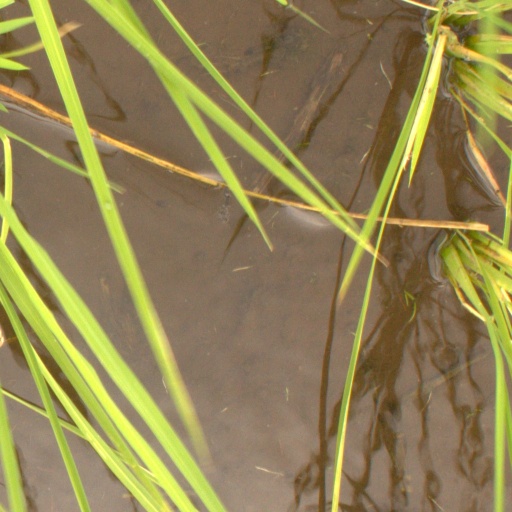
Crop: rice